Fazl Mosque, London

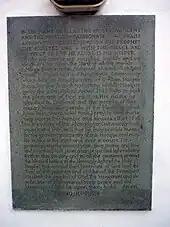
Foundation stone bearing the prayers of Mirza Bashir-ud-Din Mahmud Ahmad, the second Caliph

The design of the Place is credited to Thomas Mawson. The plans form part of the Mawson archive held by the Cumbria Archive Service.